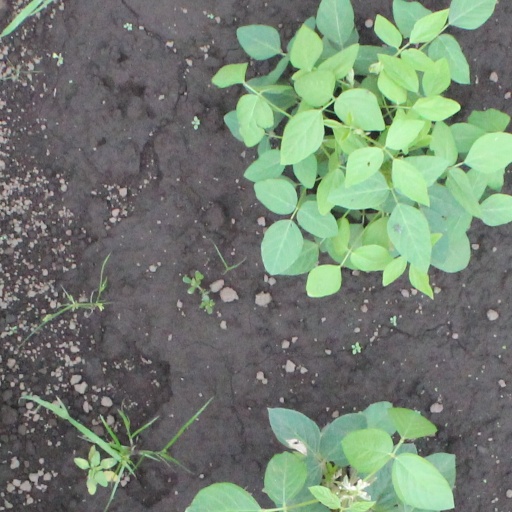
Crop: soybean